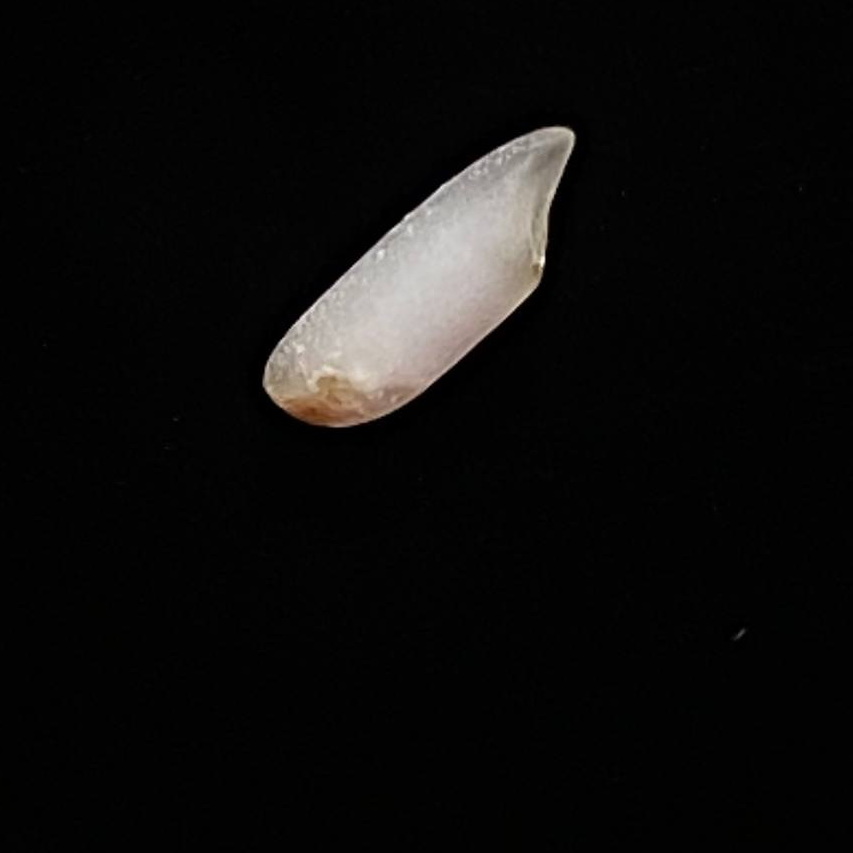
Rice variety: Shampakatari